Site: brandenburg
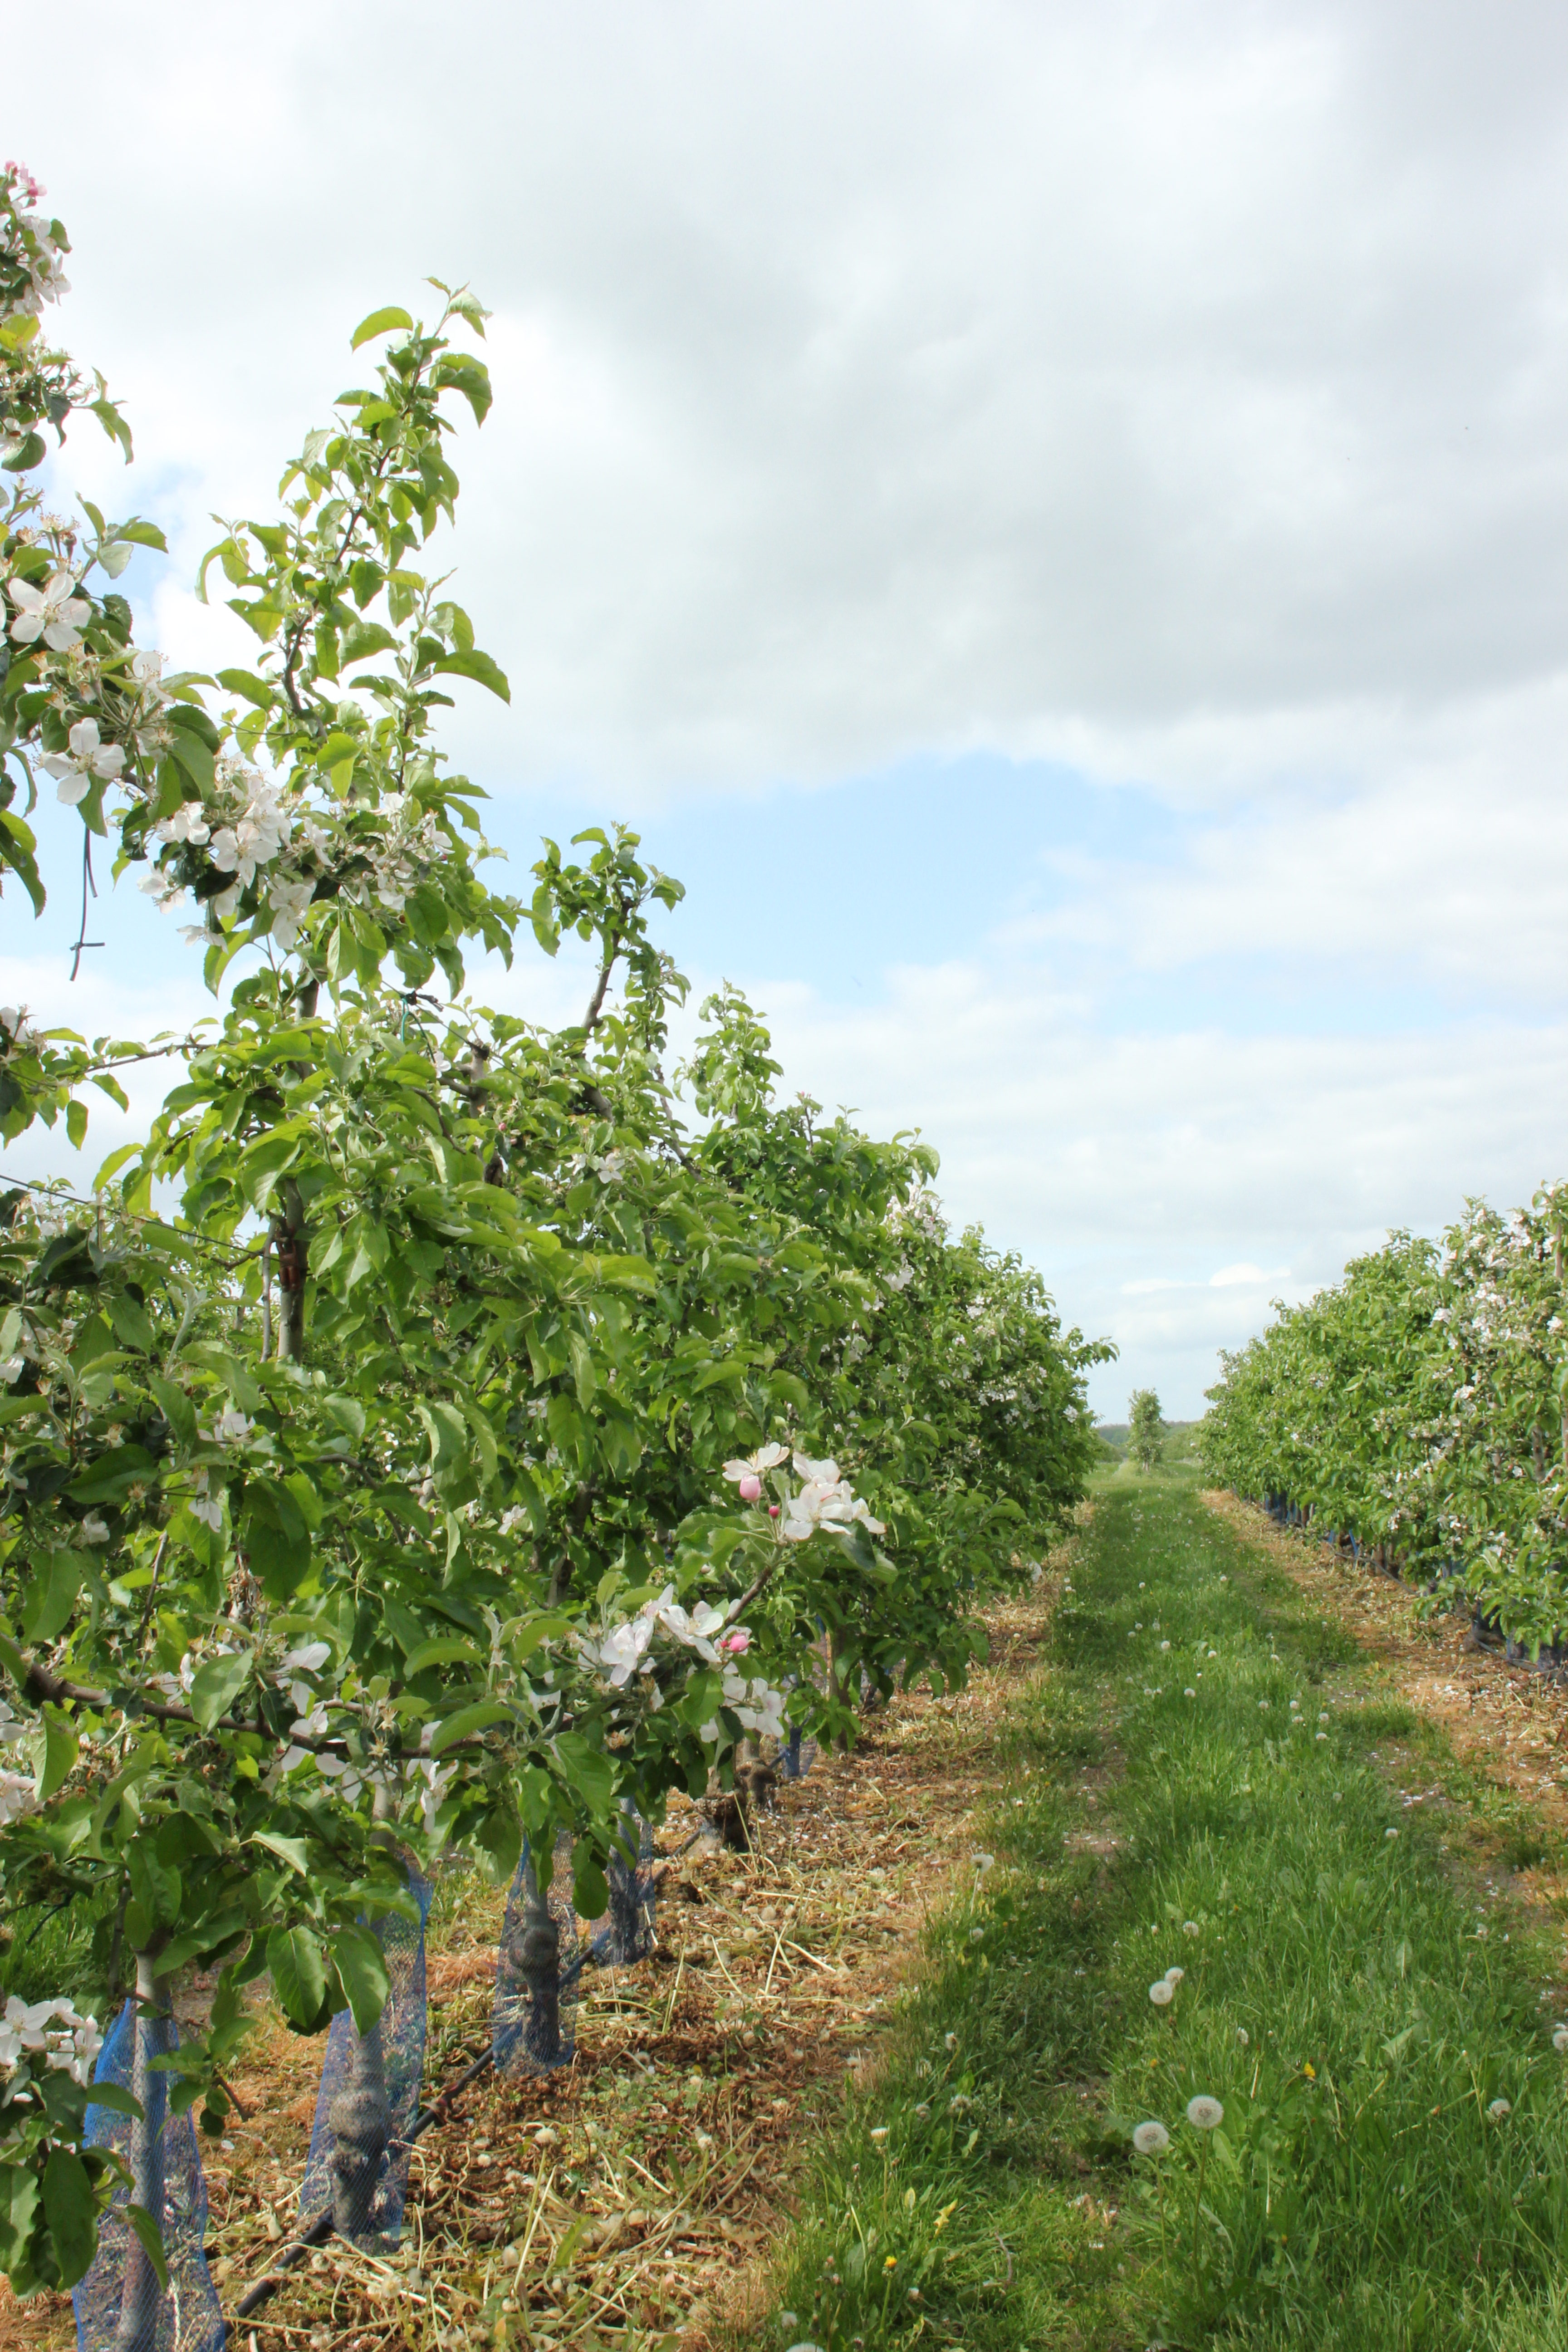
Growth stage (BBCH 67): Flowering